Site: brandenburg
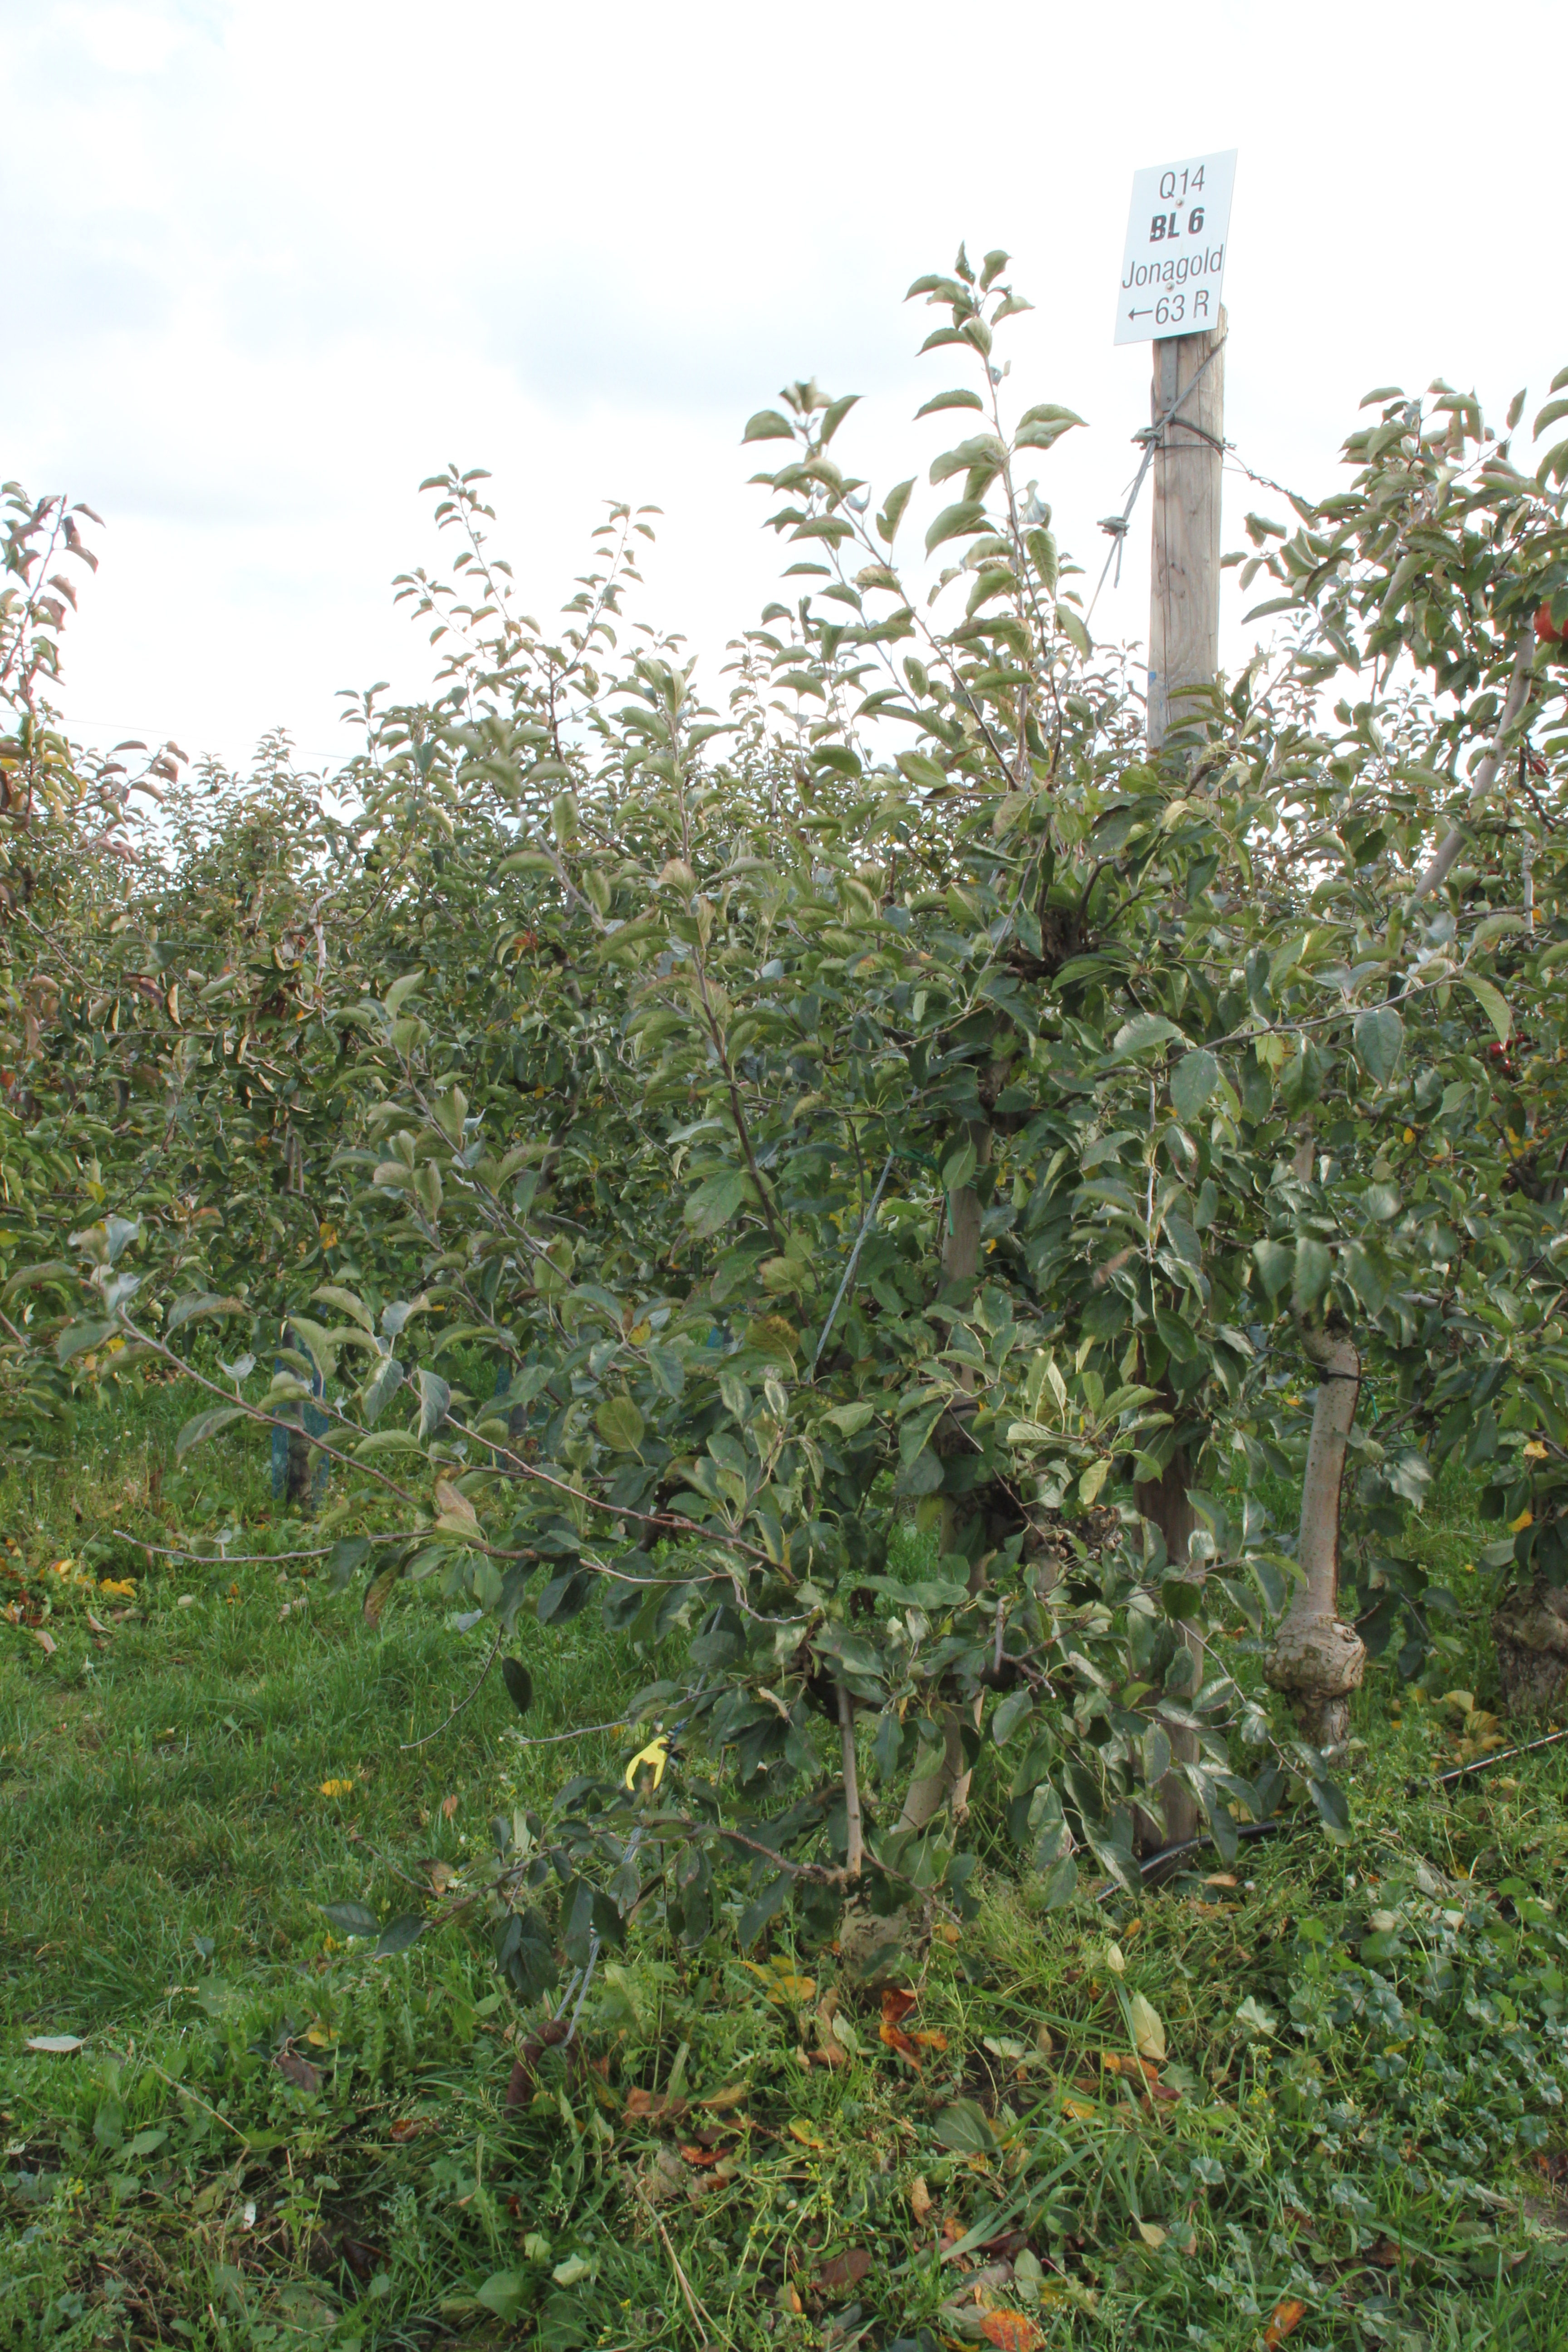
Growth stage (BBCH 91): Senescence, beginning of dormancy